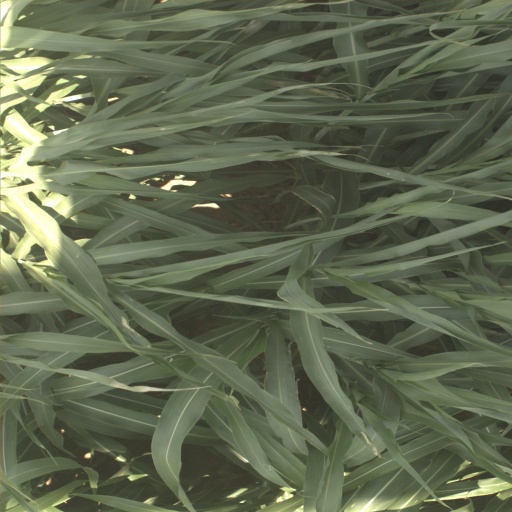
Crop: sorghum